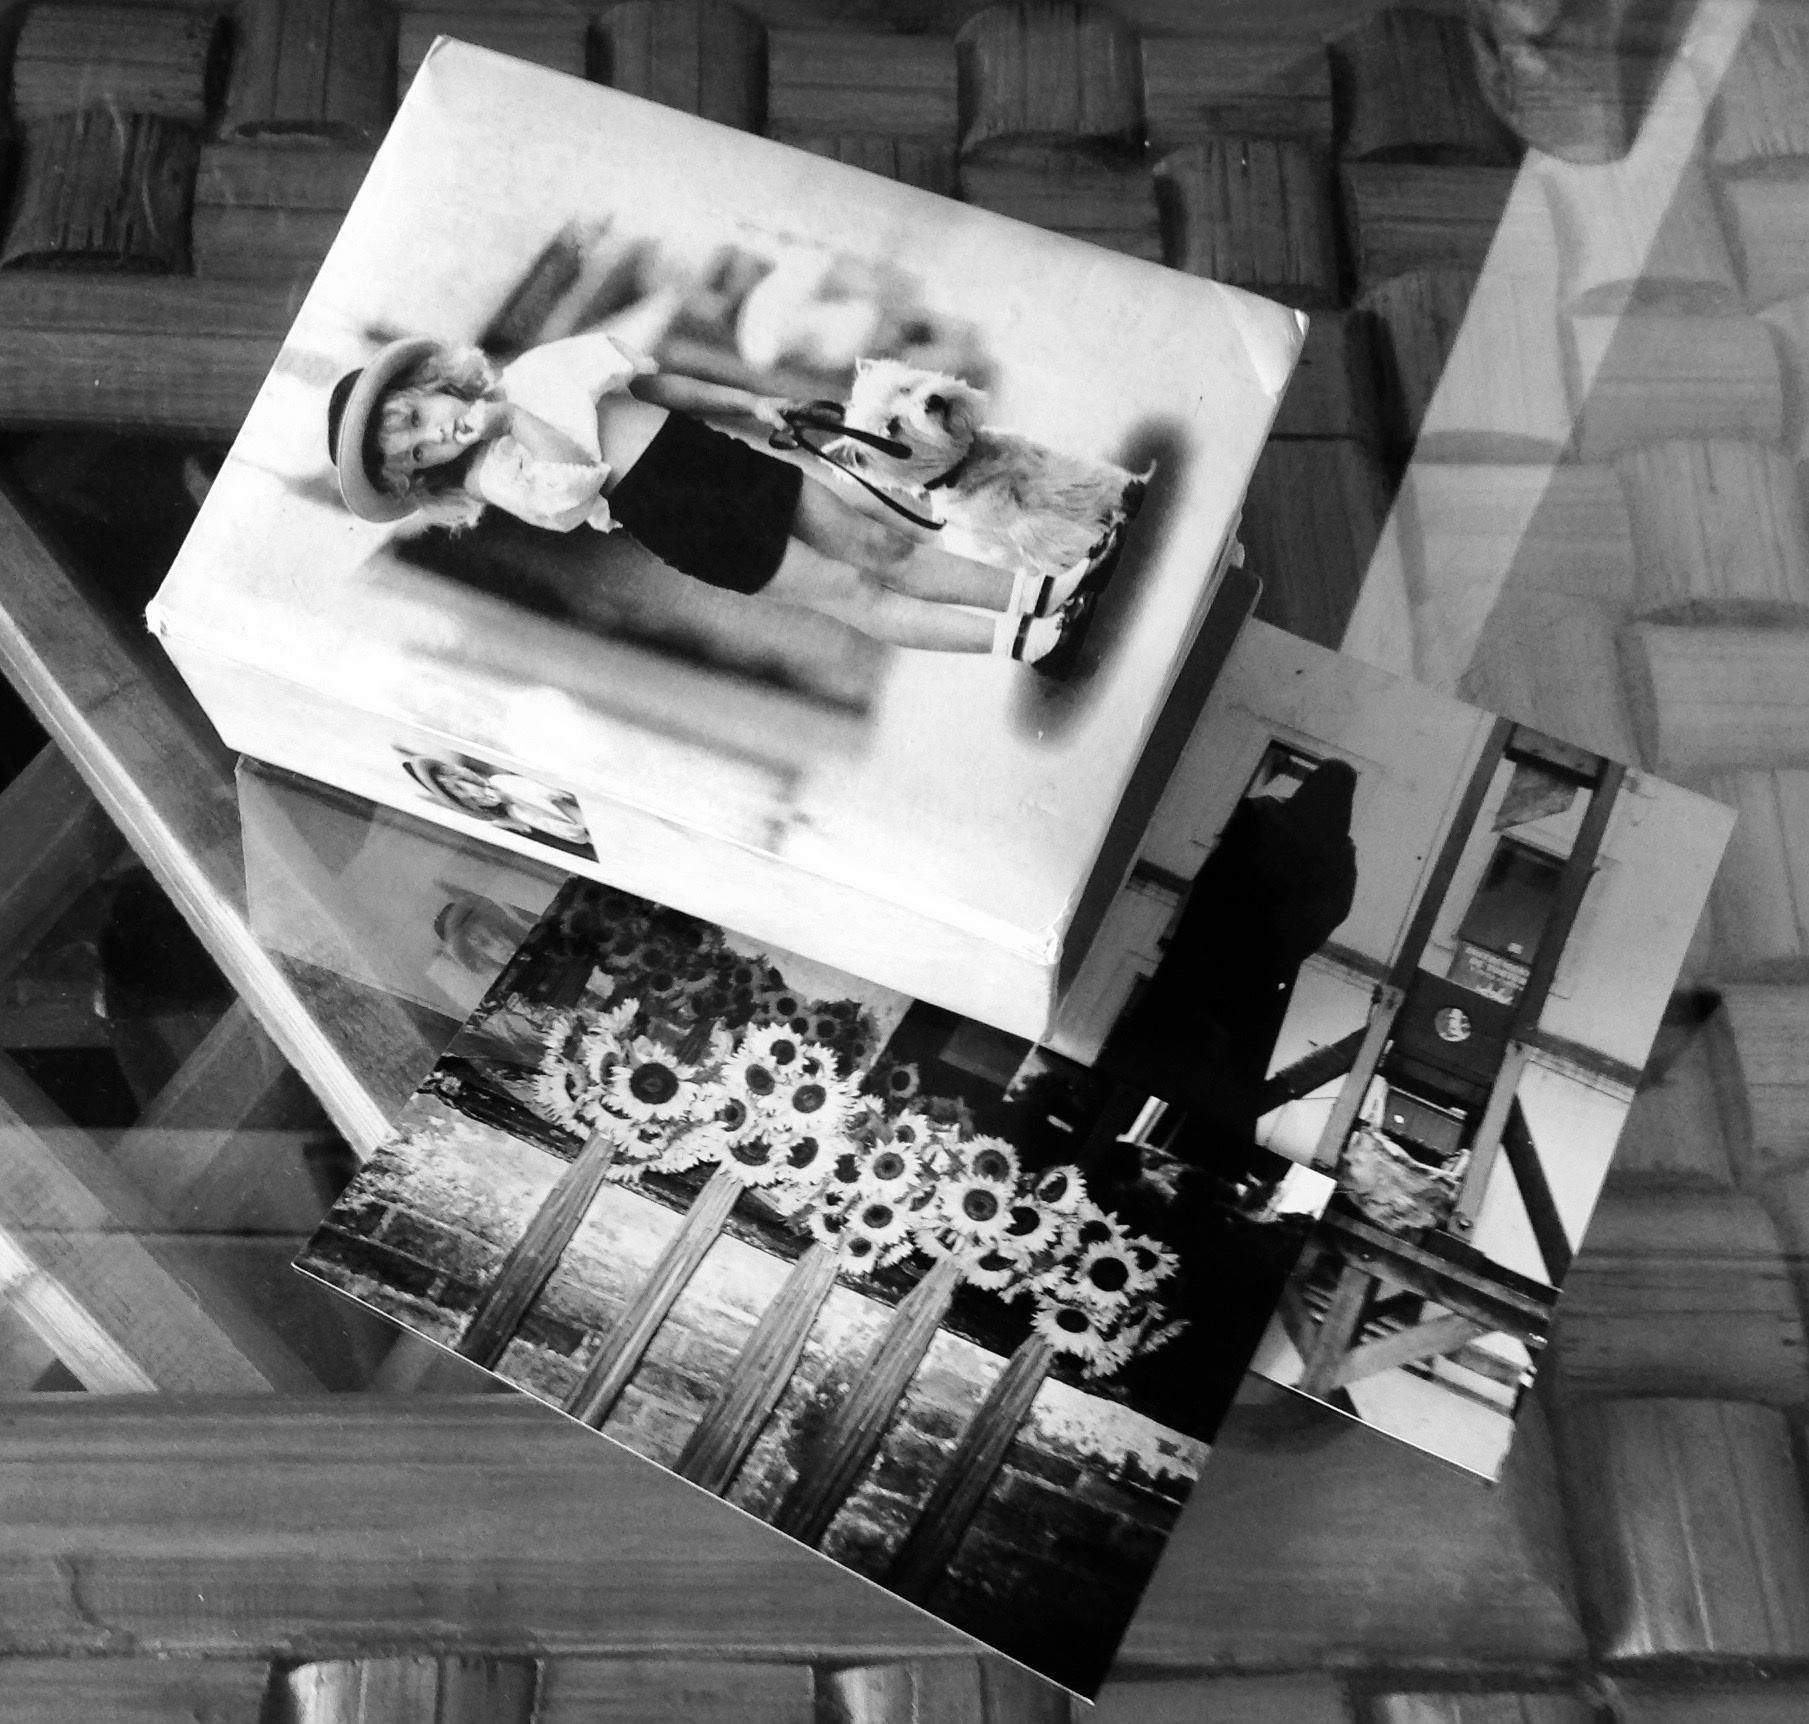
black and white, white, photography, black, monochrome, art, design, photograph, image, shape, monochrome photography